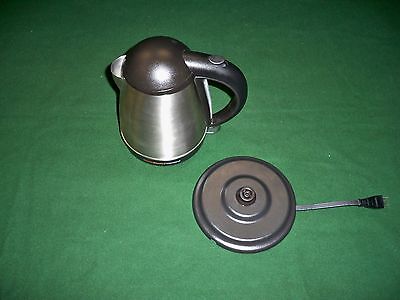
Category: kettle